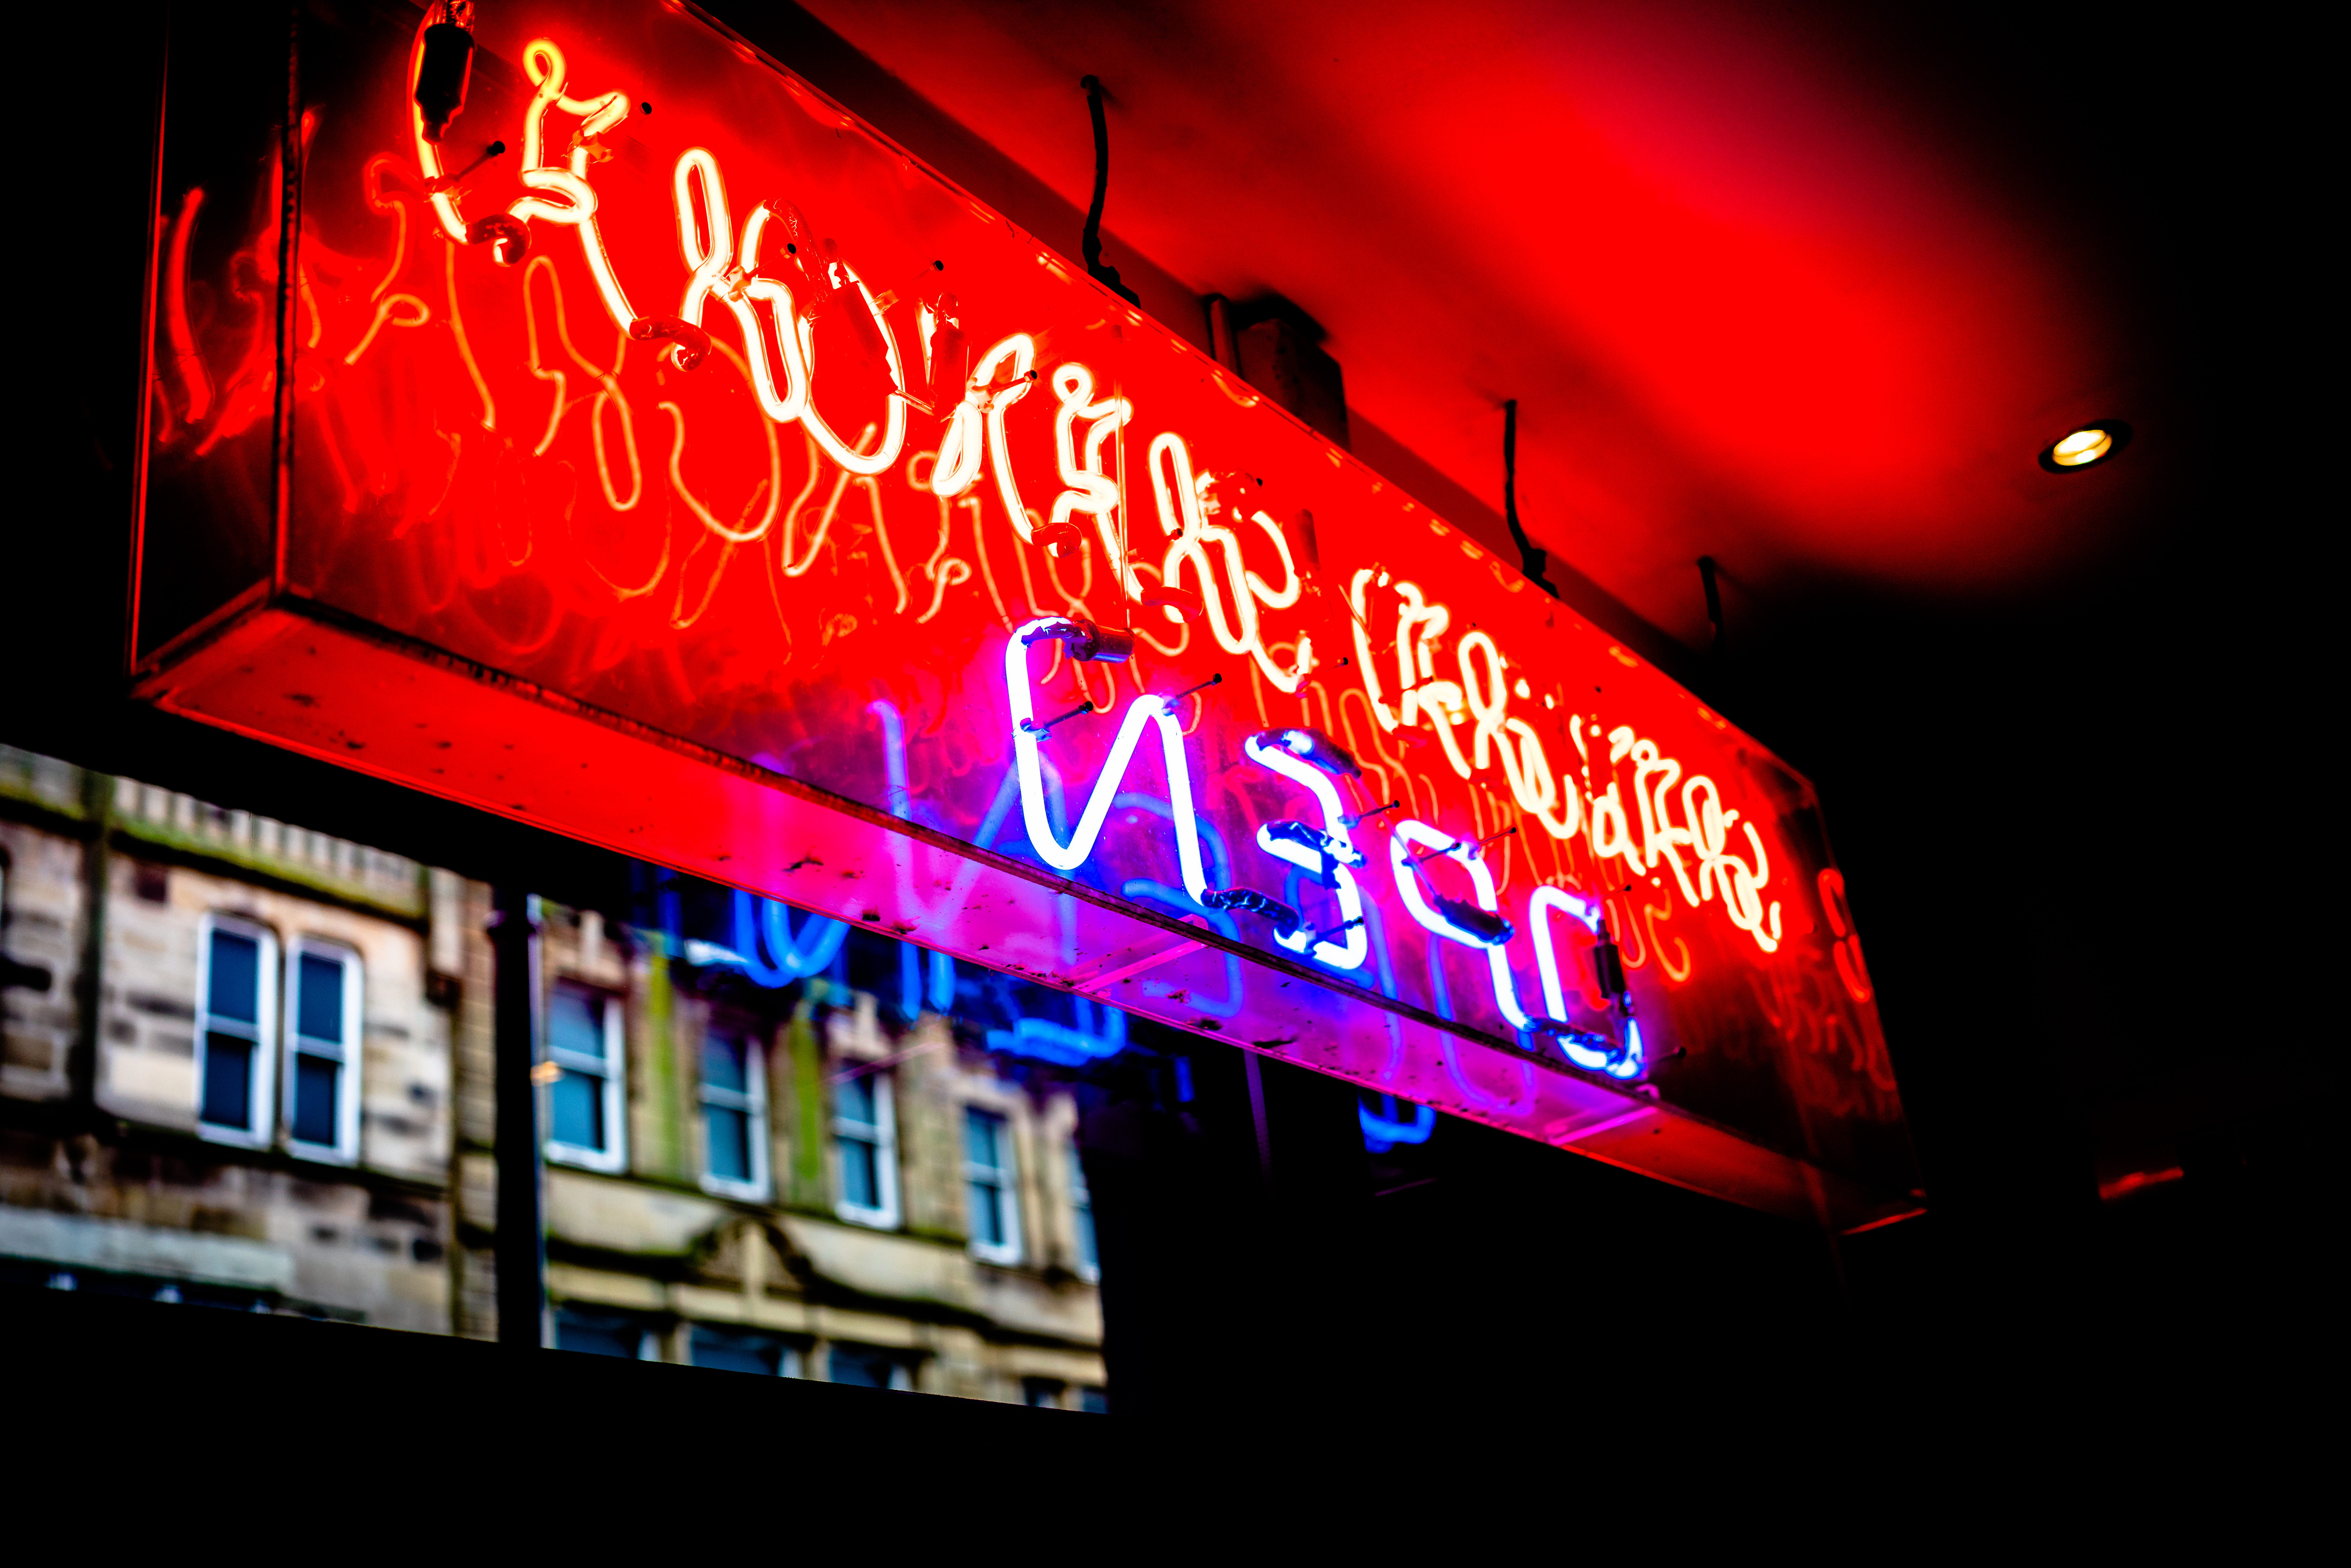
neon sign, neon, electronic signage, red, light, font, signage, night, technology, Visual effect lighting, building, restaurant